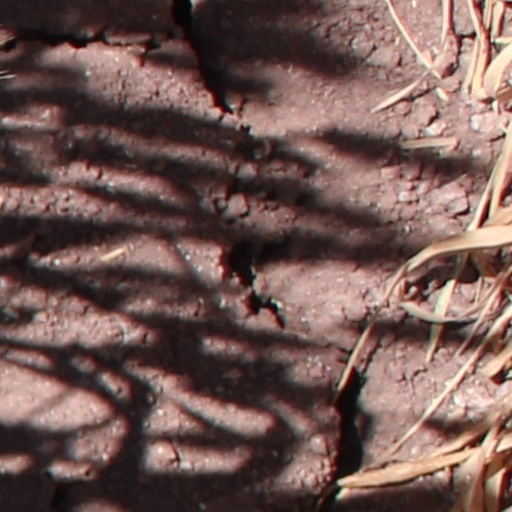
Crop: wheat